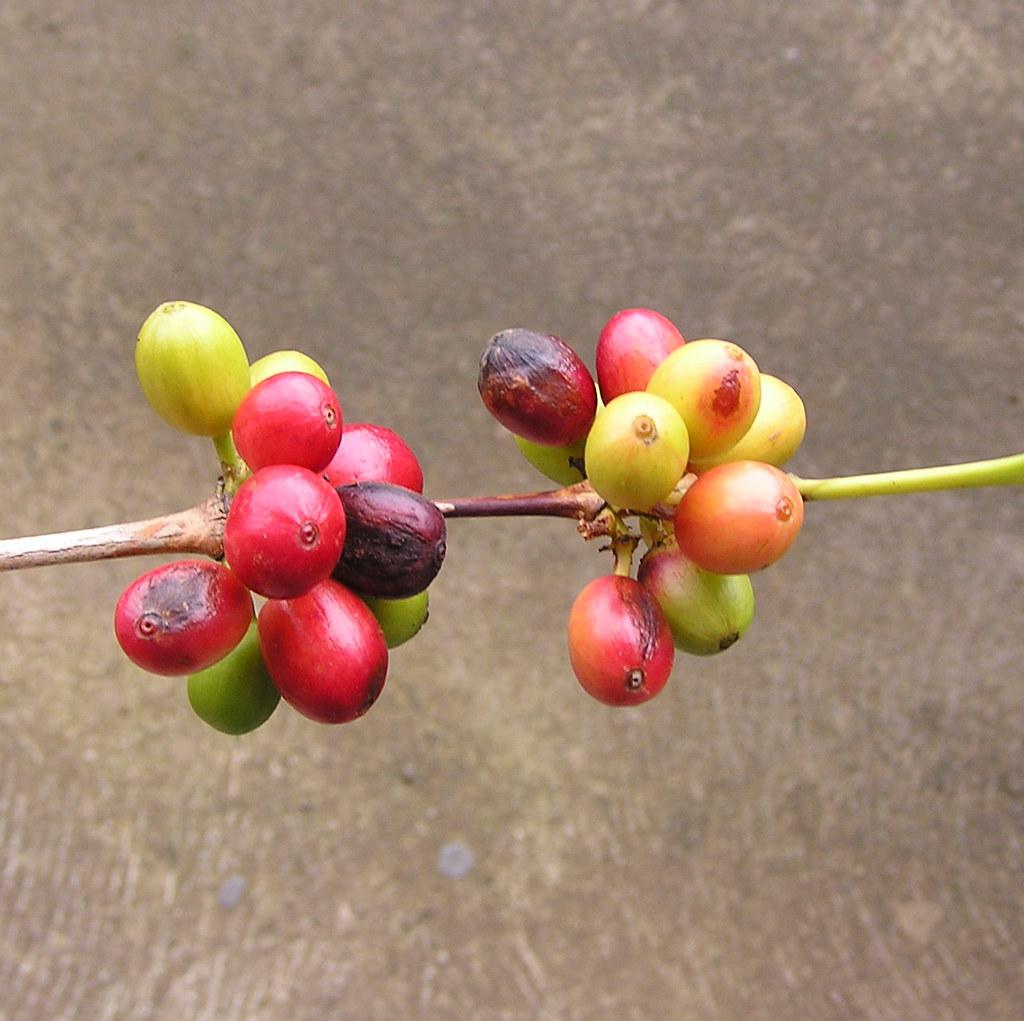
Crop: unknown
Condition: coffee_coffee_berry_blotch